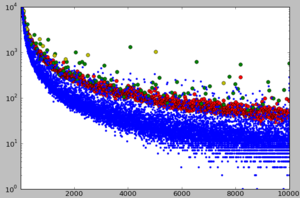
Fossé de Sloane
L'encyclopédie en ligne des suites de nombres entiers est un site web permettant d'effectuer gratuitement des recherches parmi une base de données de suites d'entiers présentant un intérêt mathématique ou parfois simplement ludique. Dans cette forme et cette présentation, c'est la plus grande du monde. Elle est consultée des milliers de fois chaque jour.